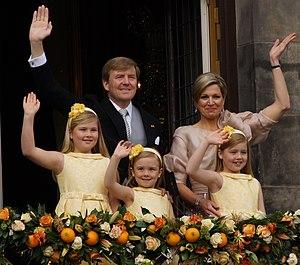
La princesse Ariane des Pays-Bas, princesse d’Orange-Nassau, née le 10 avril 2007 à l'hôpital Bronovo de La Haye, est la troisième fille du roi Willem-Alexander et de la reine Máxima. La princesse Ariane occupe la troisième place dans l’ordre de succession au trône des Pays-Bas.